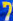
Number: 7